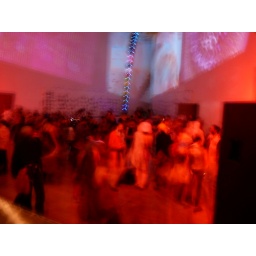
Dance floor in red